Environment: real
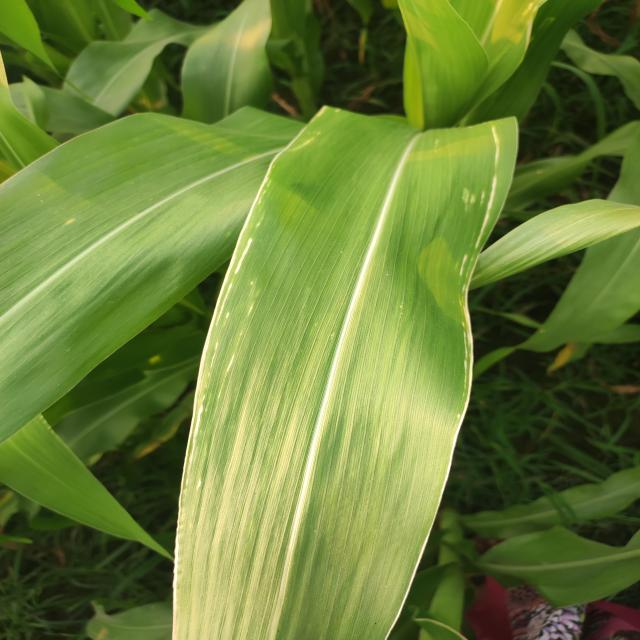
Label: northern_corn_leaf_blight